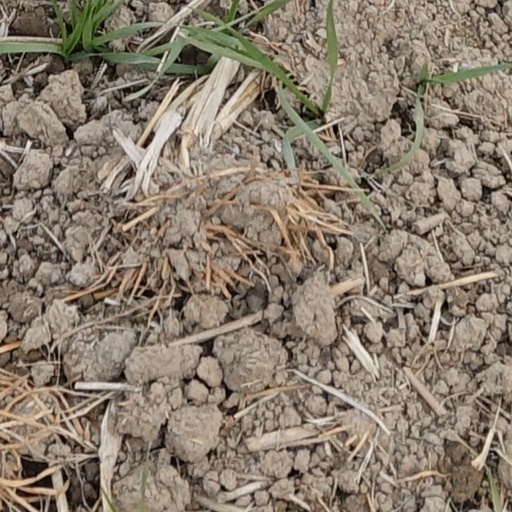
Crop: wheat